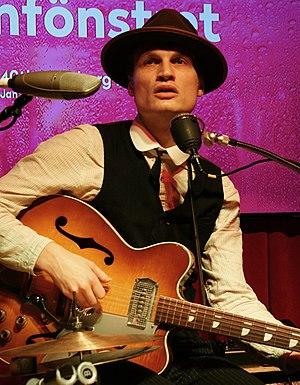
Bror Gunnar Jansson, né le 7 juillet 1986 à Lerum est un auteur-compositeur-interprète suédois.